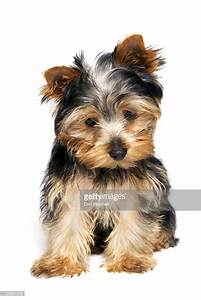
Label: dog